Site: saxony
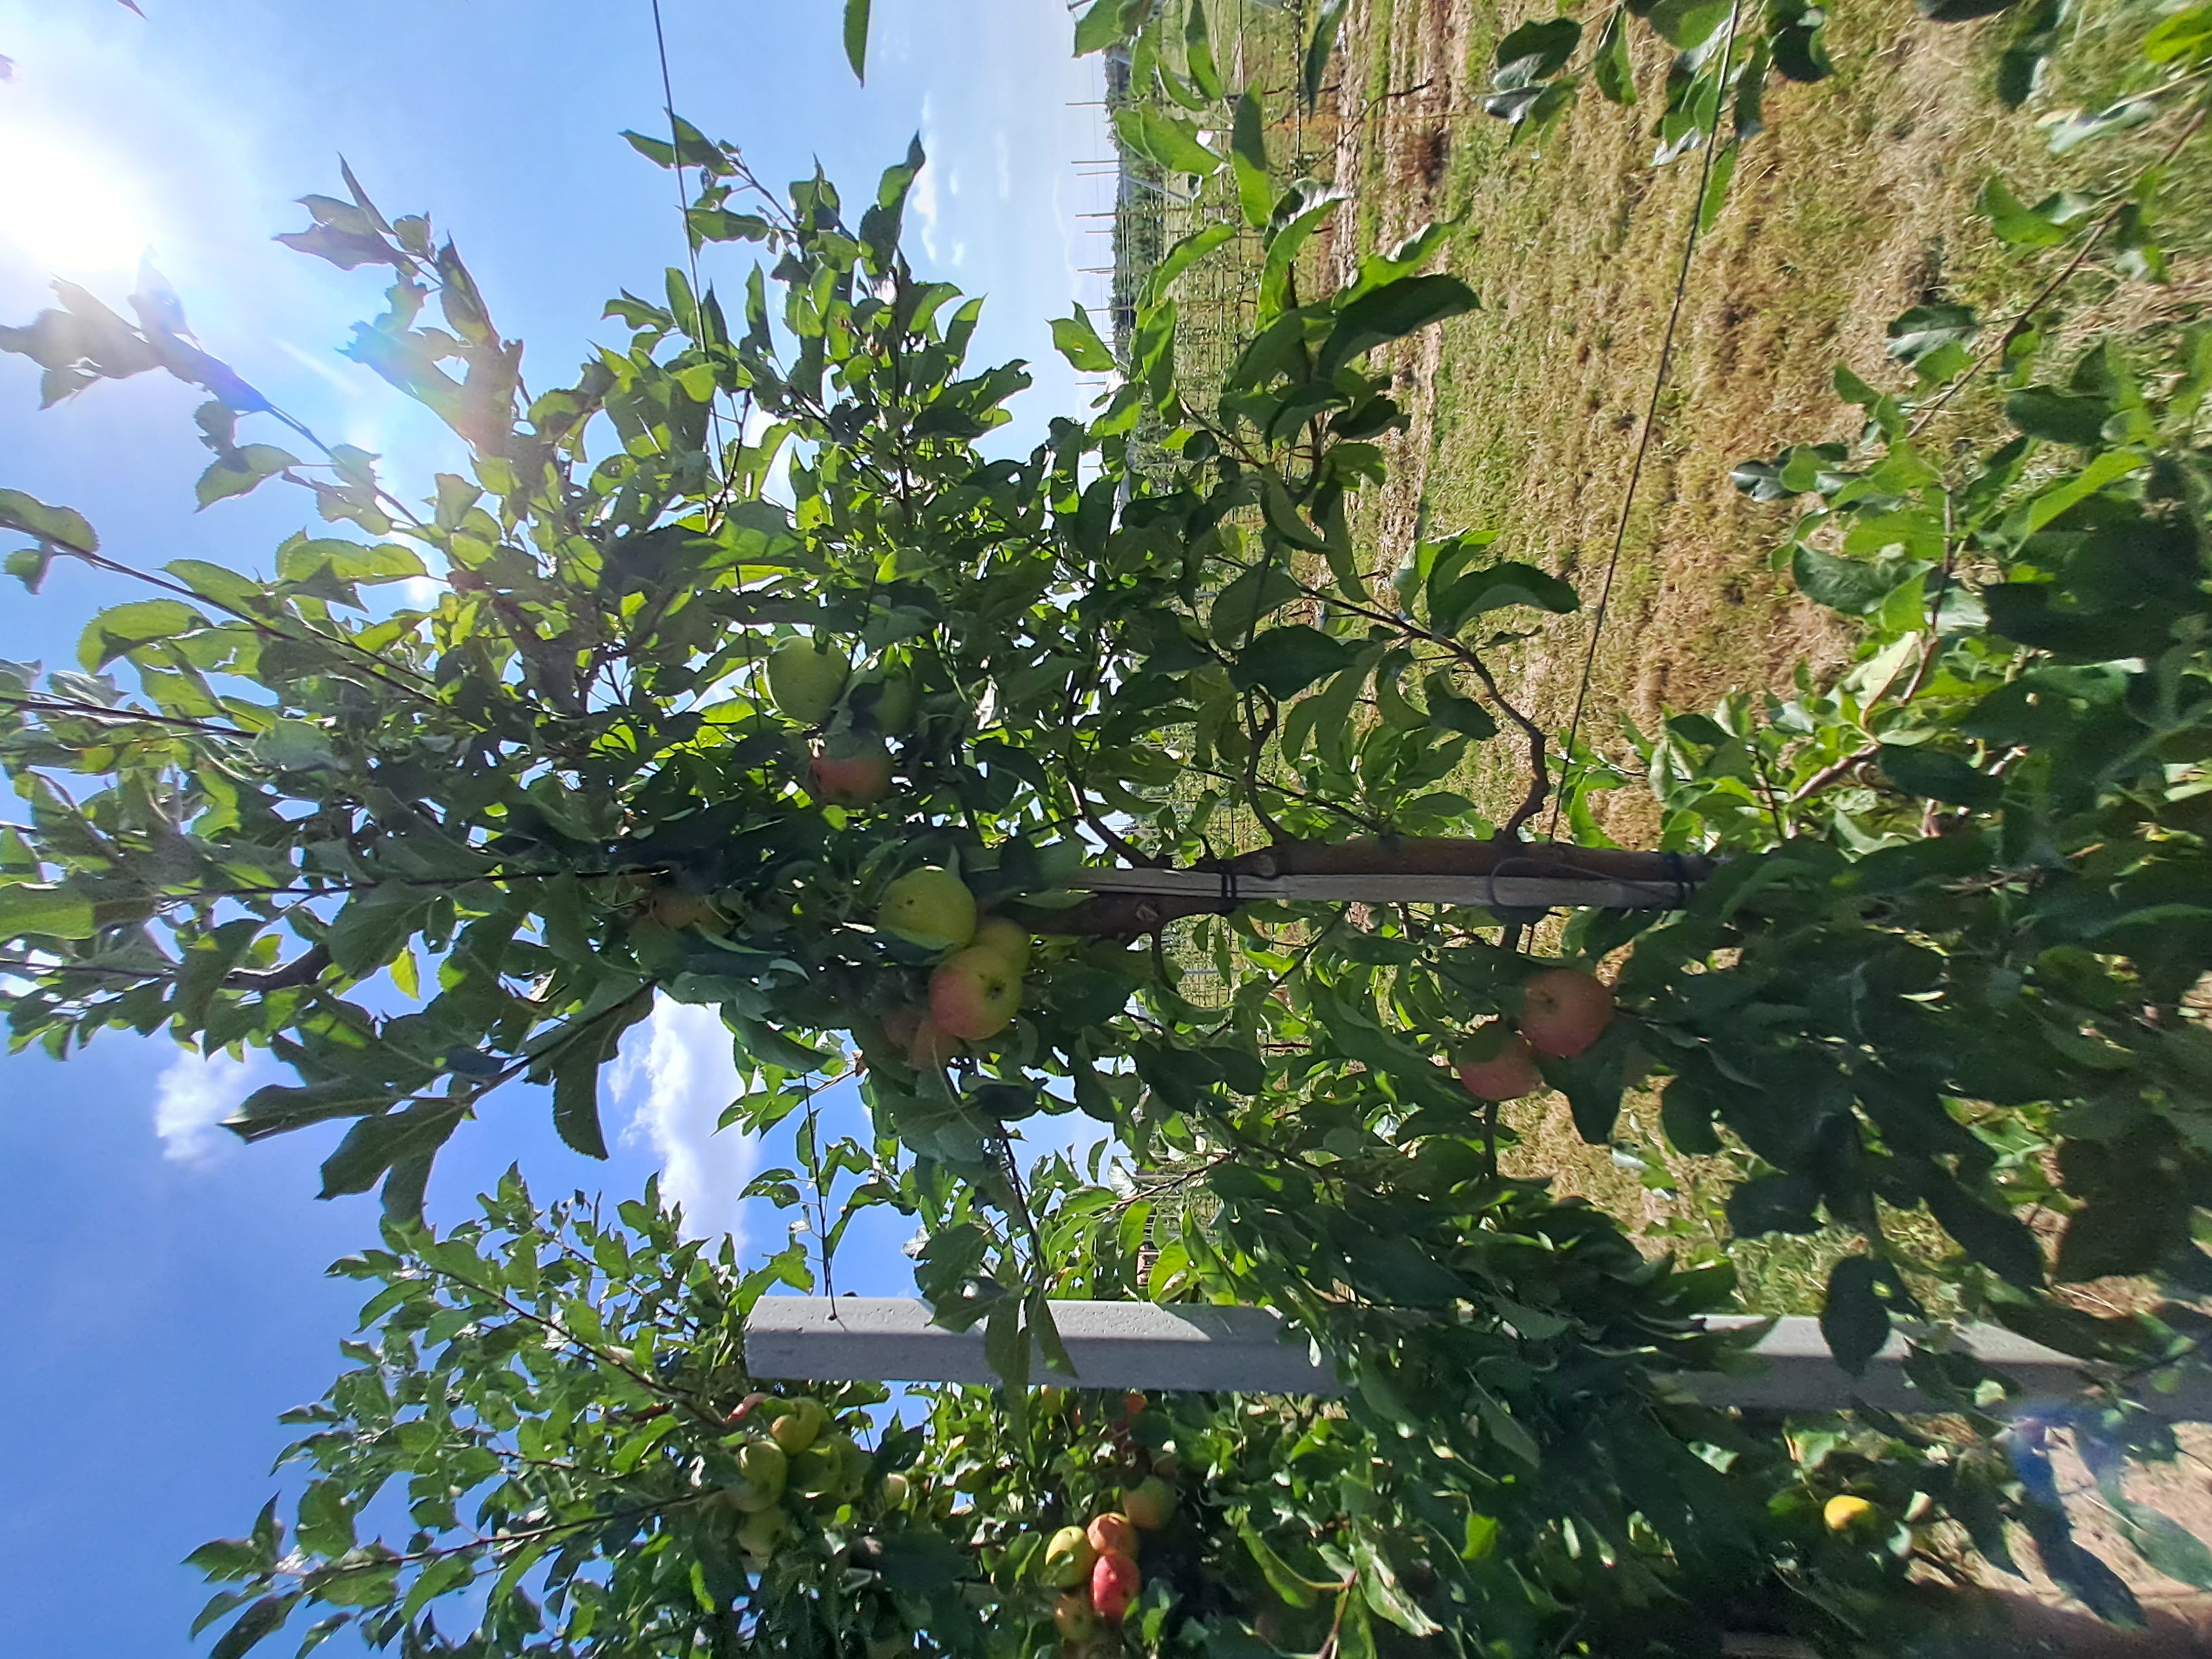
Growth stage (BBCH 81): Maturity of fruit and seed